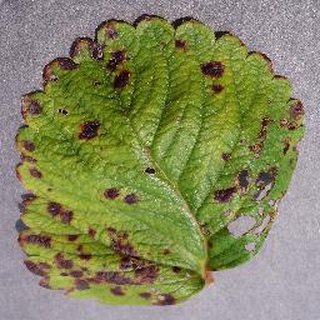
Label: strawberry_leaf_scorch